A.D. Police: To Protect and Serve

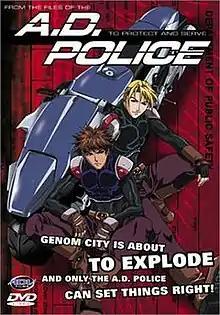
North American DVD cover of "A.D. Police: To Protect and Serve" (Complete Series)

is a 1999 cyberpunk anime television series. It is set in a rebooted universe of "Bubblegum Crisis", as it is a prequel to the series reboot, "Bubblegum Crisis Tokyo 2040".